Béchar

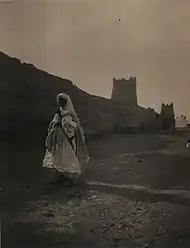
Béchar in January 1913.

There are 68 elementary schools in Béchar, with 777 classrooms including 581 in use. There are a total of 33,511 school students.